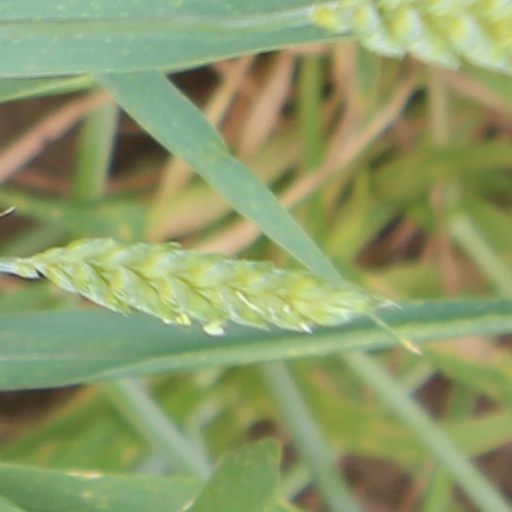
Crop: wheat